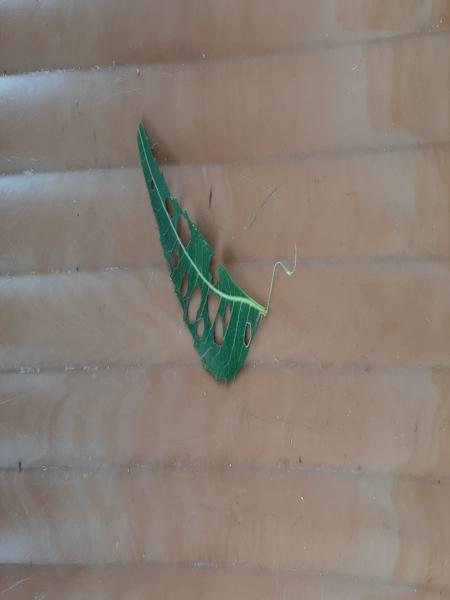
Plant: Neem